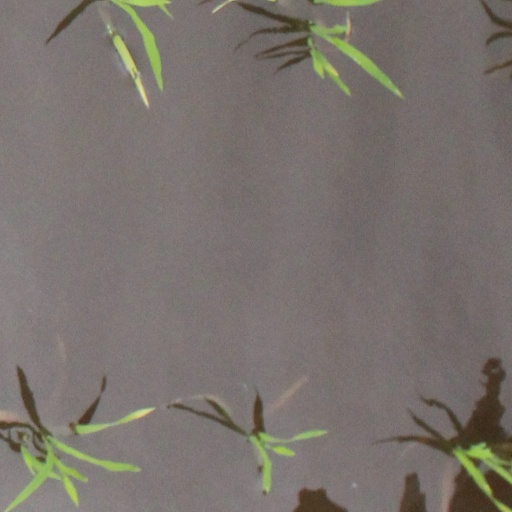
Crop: rice